Australian Academy of Art

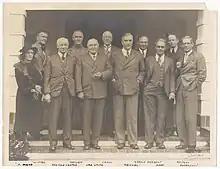
Les Dwyer (1937). Foundation members of the Australian Academy of Art, Canberra, 19 Jun 1937. Back row, left to right: McInnes, Heysen, Croll, Harold Herbert, Rowell. Front row, left to right: D. Mayo, Norman Carter, Ure Smith, Menzies, Hoff, Eldershaw. Daphne Mayo Collection, University of Queensland

Efforts to form an art academy in Australia were initially limited to individual States: The Academy of Arts, Australia, under the presidentship of P. Fletcher Watson was founded in Sydney in 1891, with its first exhibition held in 1892, but survived only four years. The Society of Artists, founded in Sydney in 1897, and the Australian Artists’ Association, of Melbourne, both had members from various States, but held their regular exhibitions only in their home states.